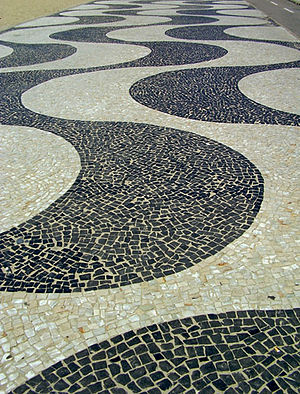
Copacabana
Fortovsmosaikken på Copacabana's strandpromenade. (Billede fra 2006)
Copacabana er en bydel i den brasilianske by Rio de Janeiro. Bydelen er især kendt for sin 4 km lange strand, og oftest hentydes der til netop denne strand når ordet bruges.